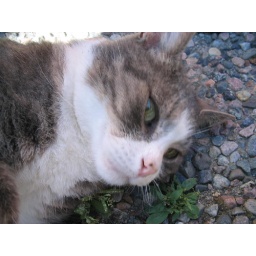
Taken in the back yard of the red house